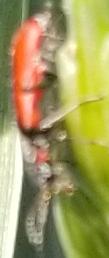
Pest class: predators